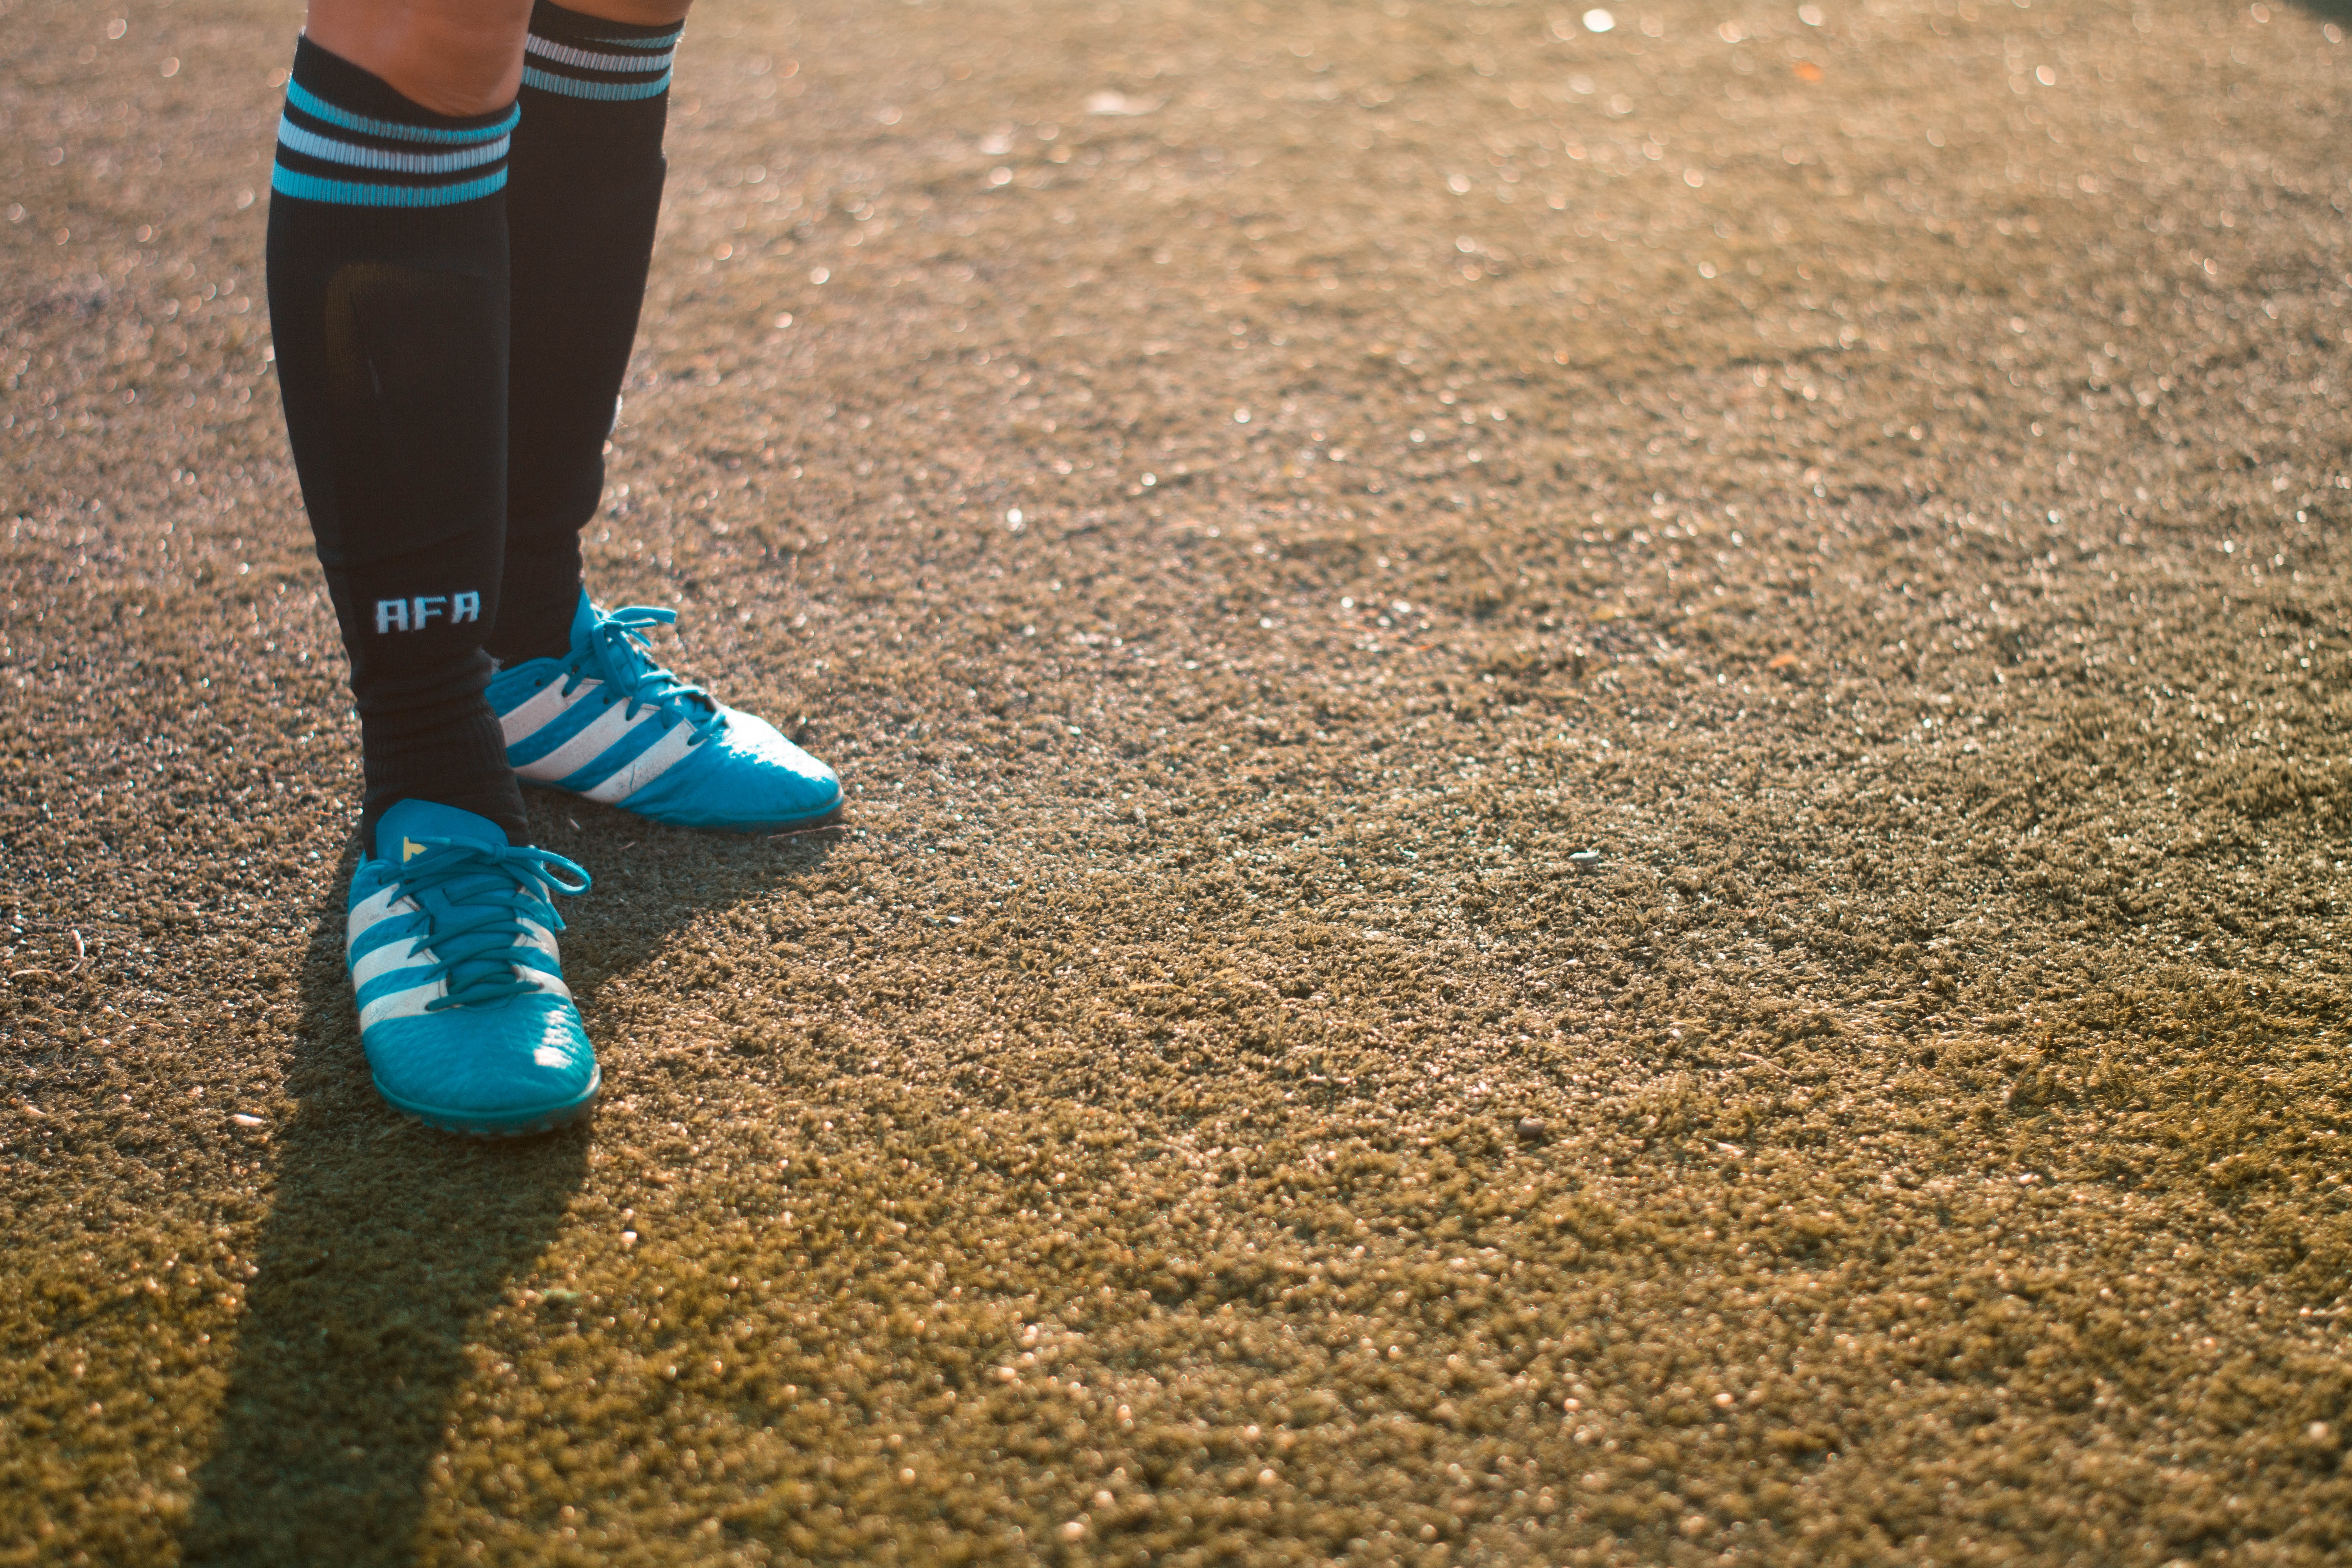
blue, human leg, green, footwear, leg, shadow, shoe, electric blue, ankle, grass, joint, foot, soil, child, fashion accessory, sock, calf, toddler, walking